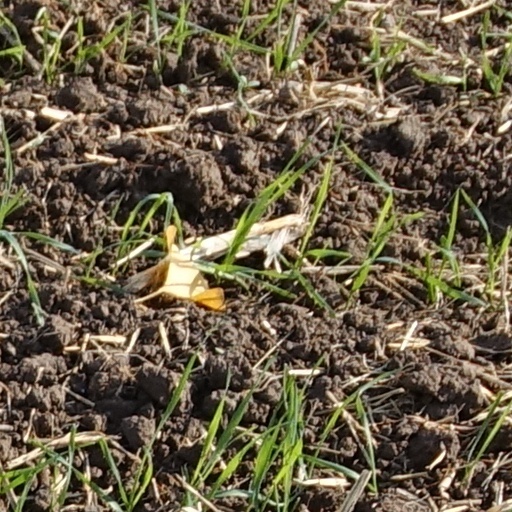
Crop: wheat